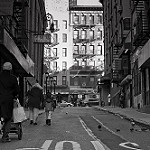
Label: street